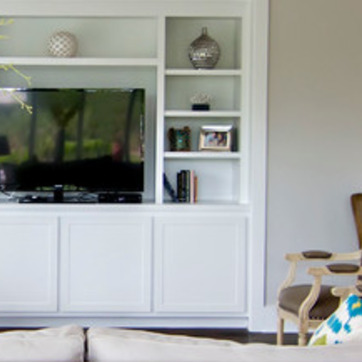
Material: paper